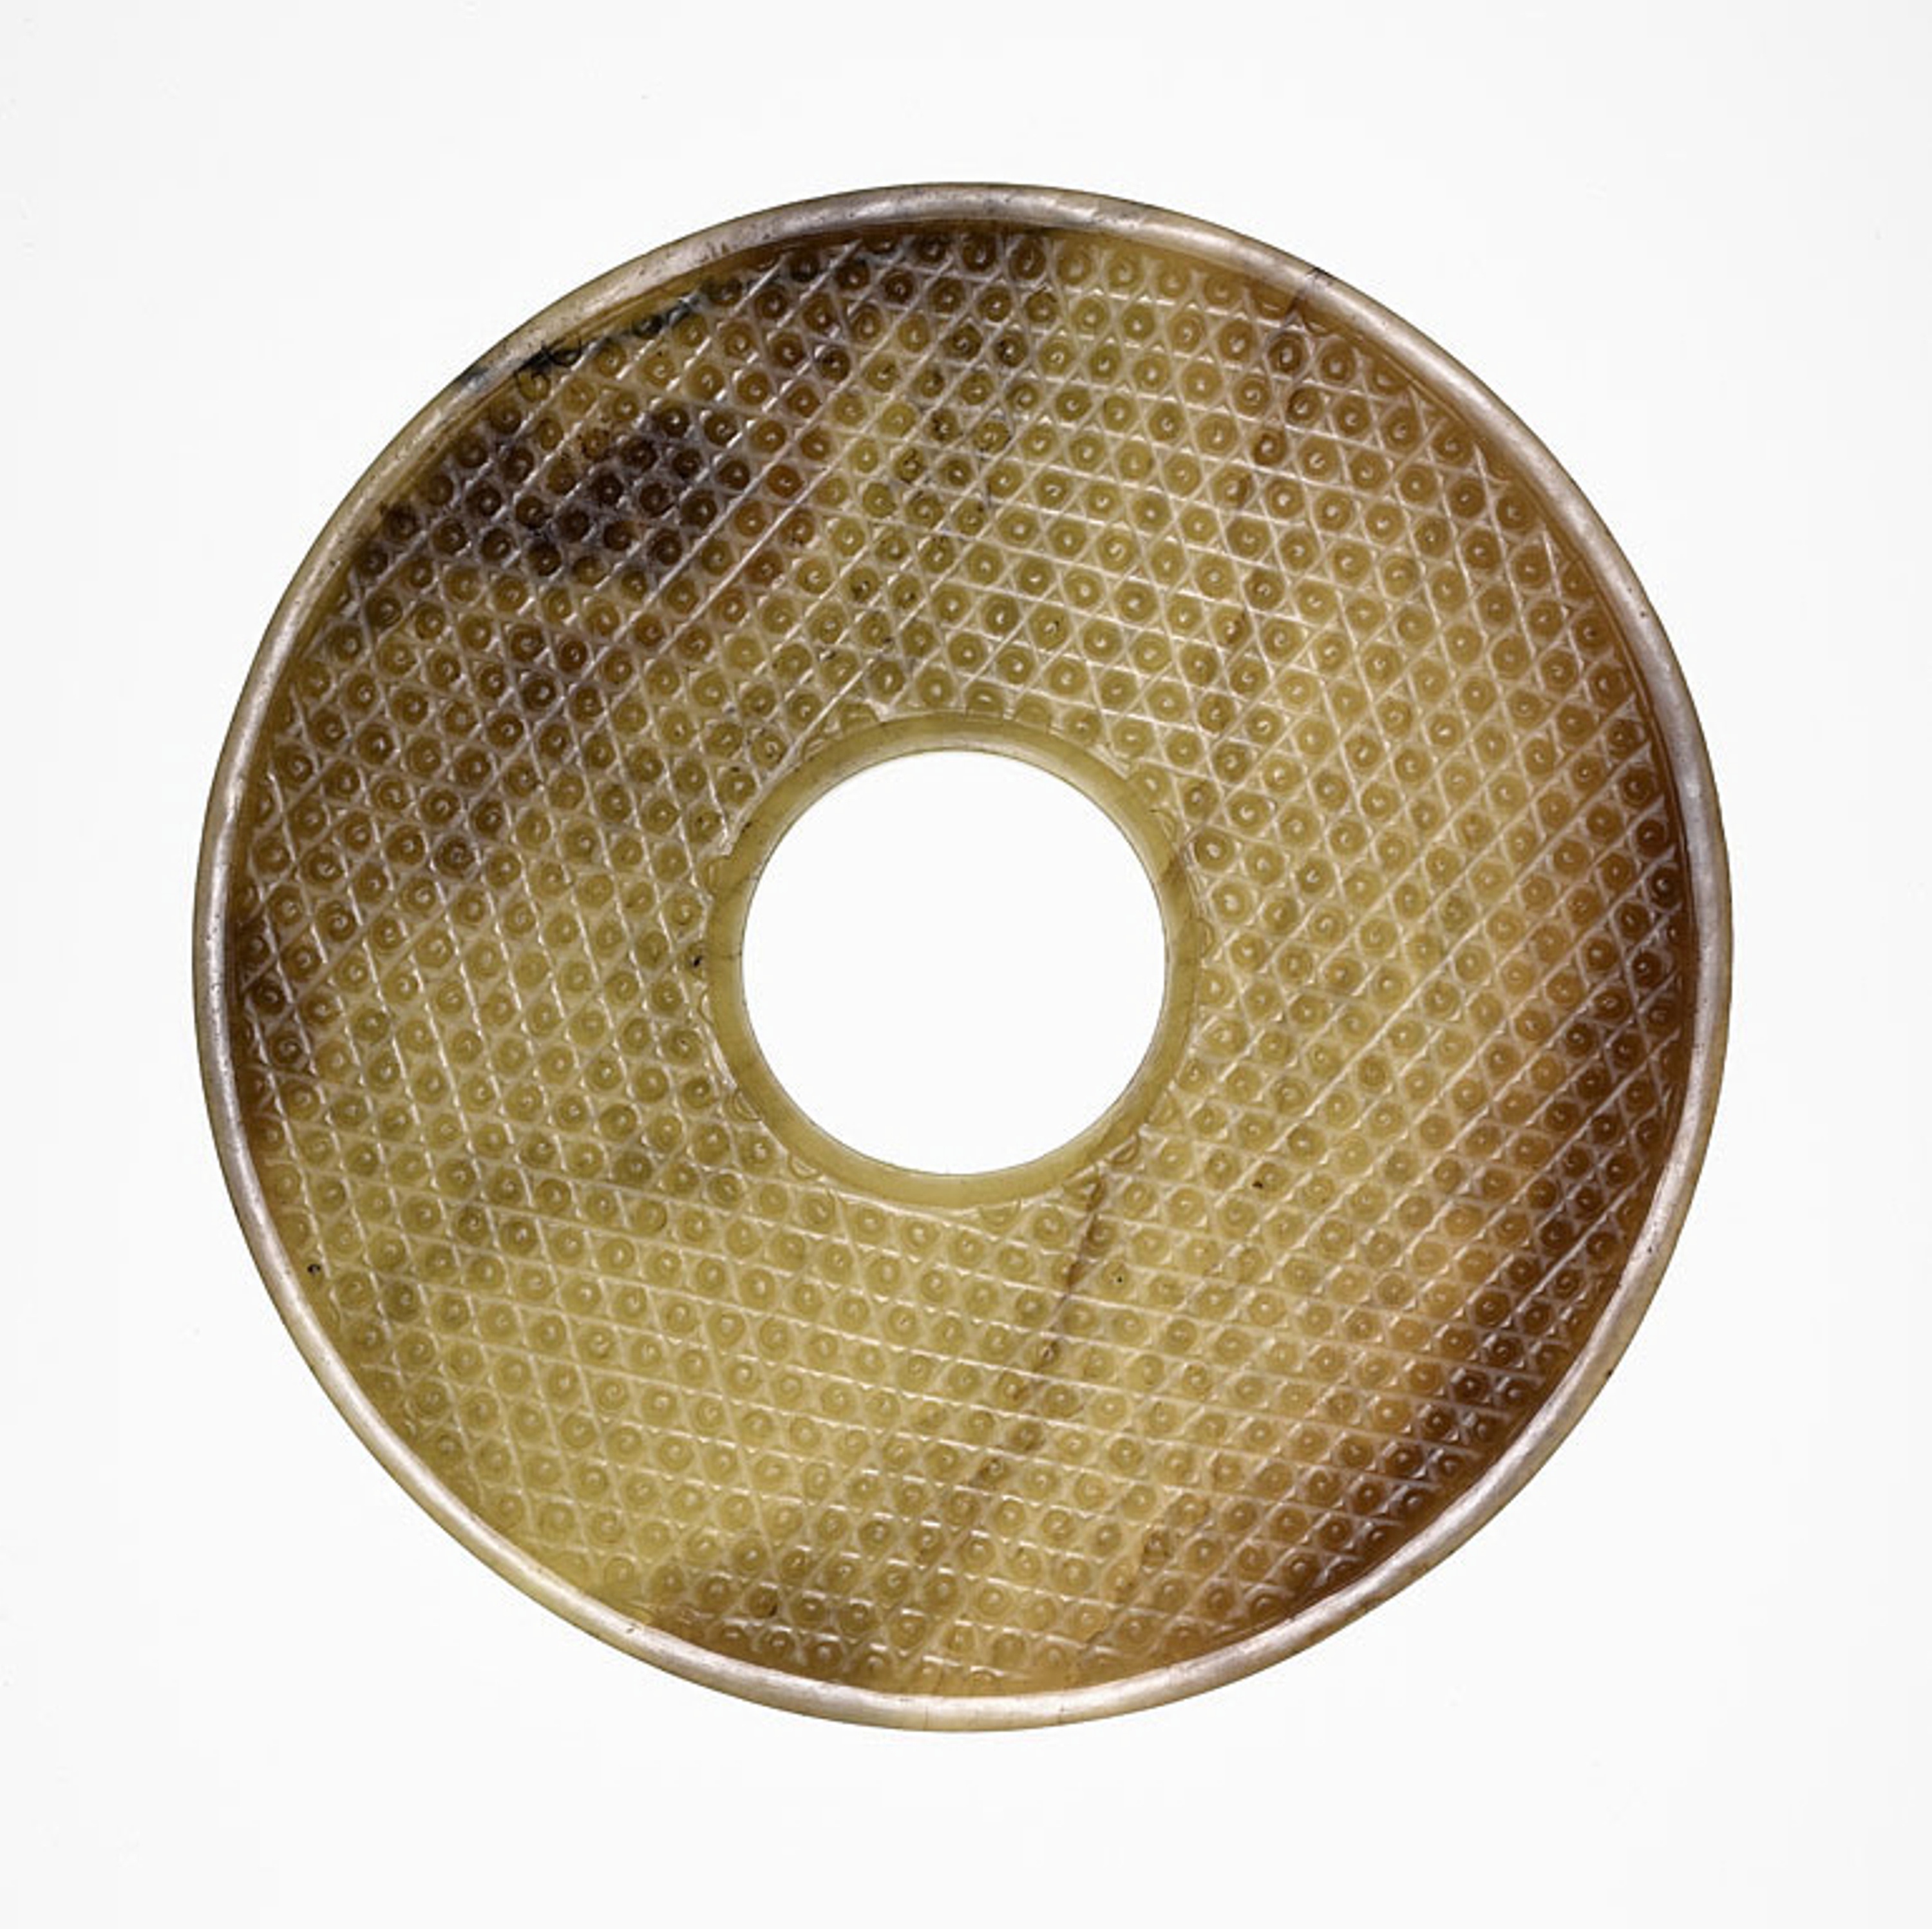
circle, metal, bronze, brass, copper